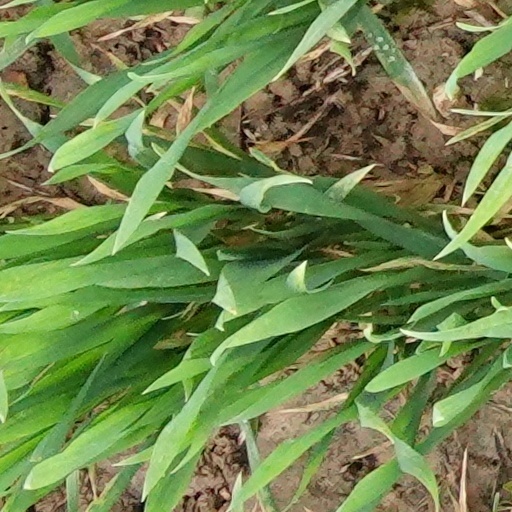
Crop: wheat